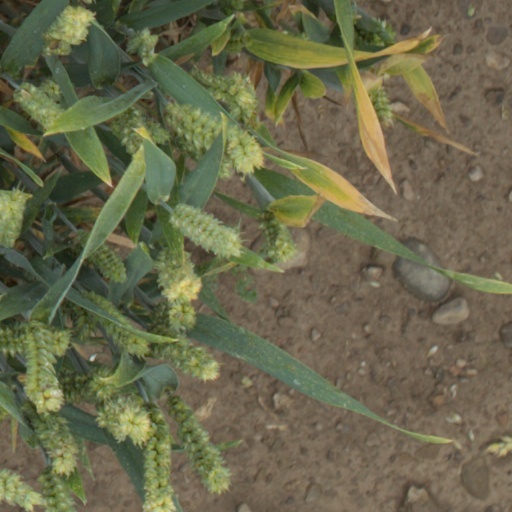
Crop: wheat